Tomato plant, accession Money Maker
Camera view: bottom (45 deg); turntable rotation: 330 degrees
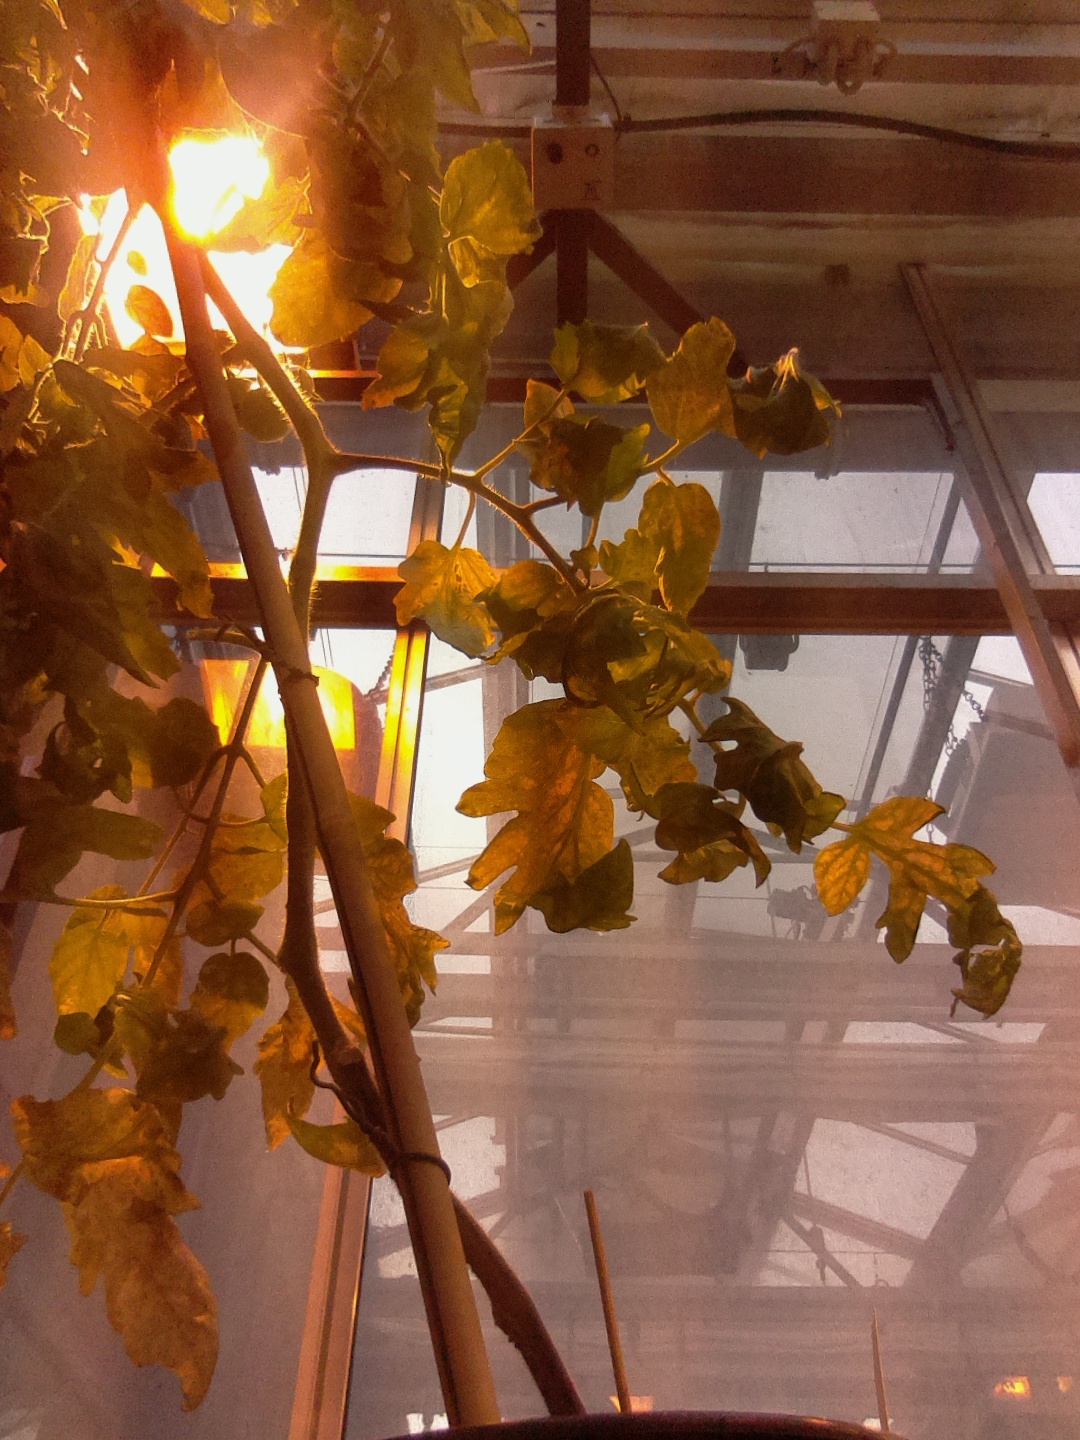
BBCH growth stage 74: 40%-50% of final fruit size